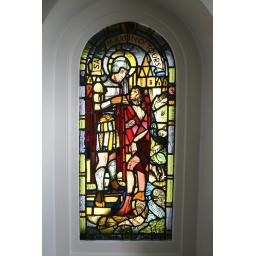
Stained glass window in the chapel